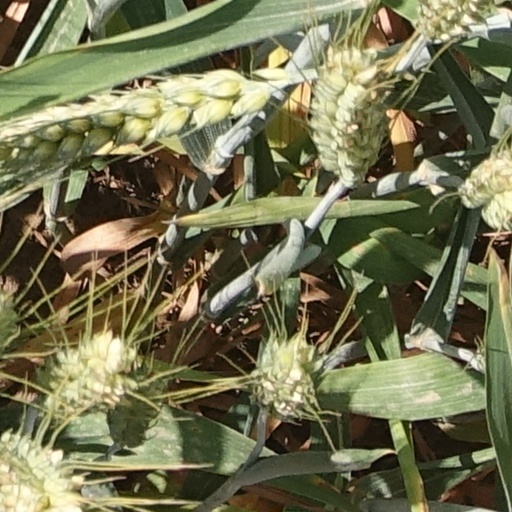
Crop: wheat